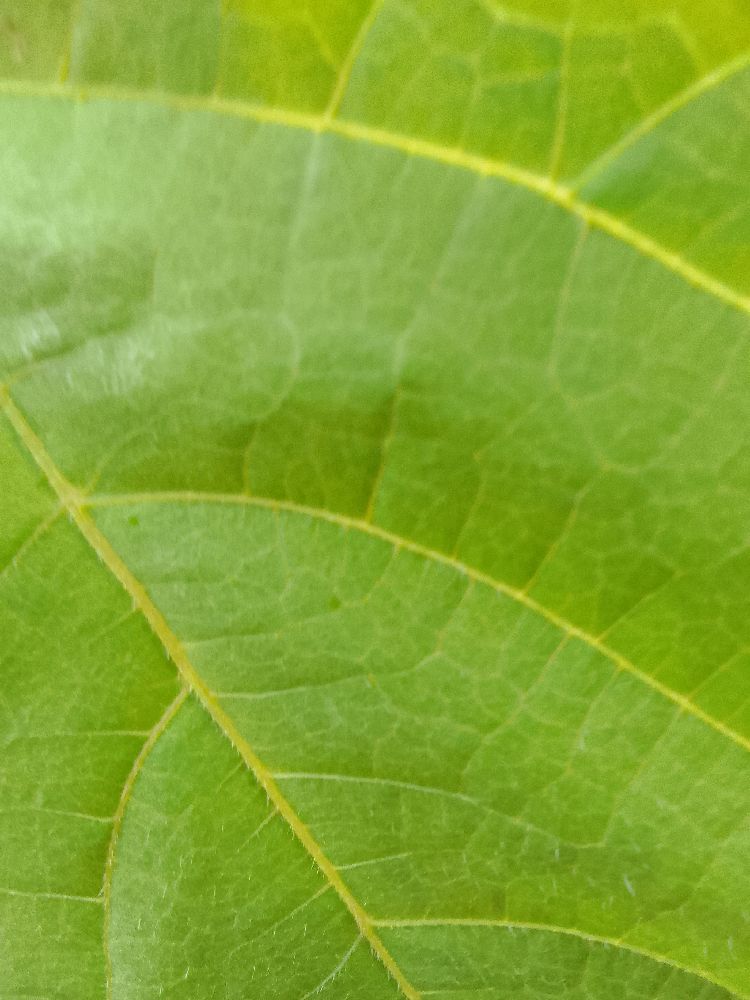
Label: healthy